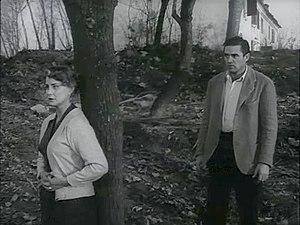
Le Cri est un film italien réalisé par Michelangelo Antonioni, sorti en 1957.